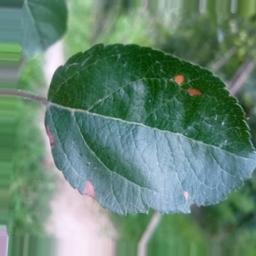
Label: Alternaria